South Lebanon conflict (1985–2000)

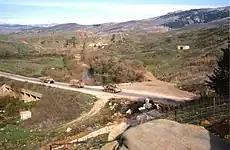
IDF military patrol crossing the Khardala Bridge in south Lebanon, 1988

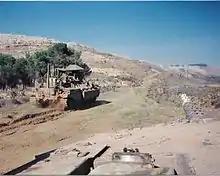
IDF military patrol between Aaichiye to ar-Rihan, 1995

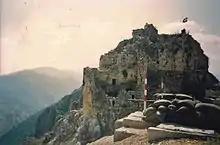
Beaufort IDF northern military post, 1995

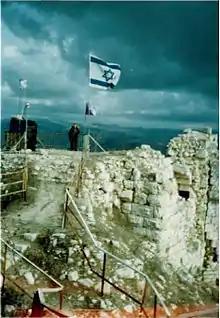
Beaufort IDF northern military post, 1993

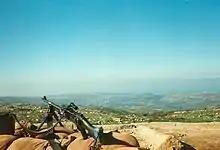
Carcom IDF military post in Lebanon, 1998

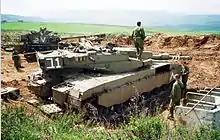
IDF tank near Shreife IDF military post in Lebanon, 1998

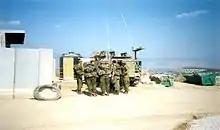
Galagalit IDF military patrol south Lebanon, 1999

Though the majority of the Lebanese civil war conflicts ended in the months following the Ta'if Accord, Israel kept maintaining a military presence in South Lebanon. Consequently, the Islamic Resistance, by now dominated by Hezbollah, continued operations in the South.